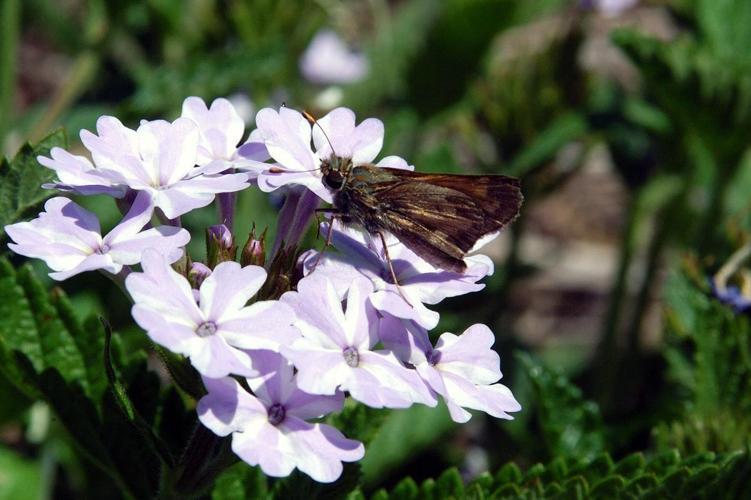
Label: sweet william